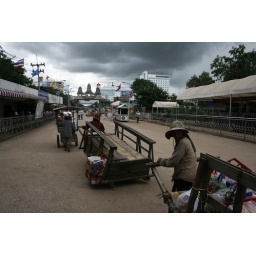
Sellers and citizens cross the friendship bridge at Aranyaprathet (thai border) to Poipet (Cambodia border) on the friendship bridge built by the British